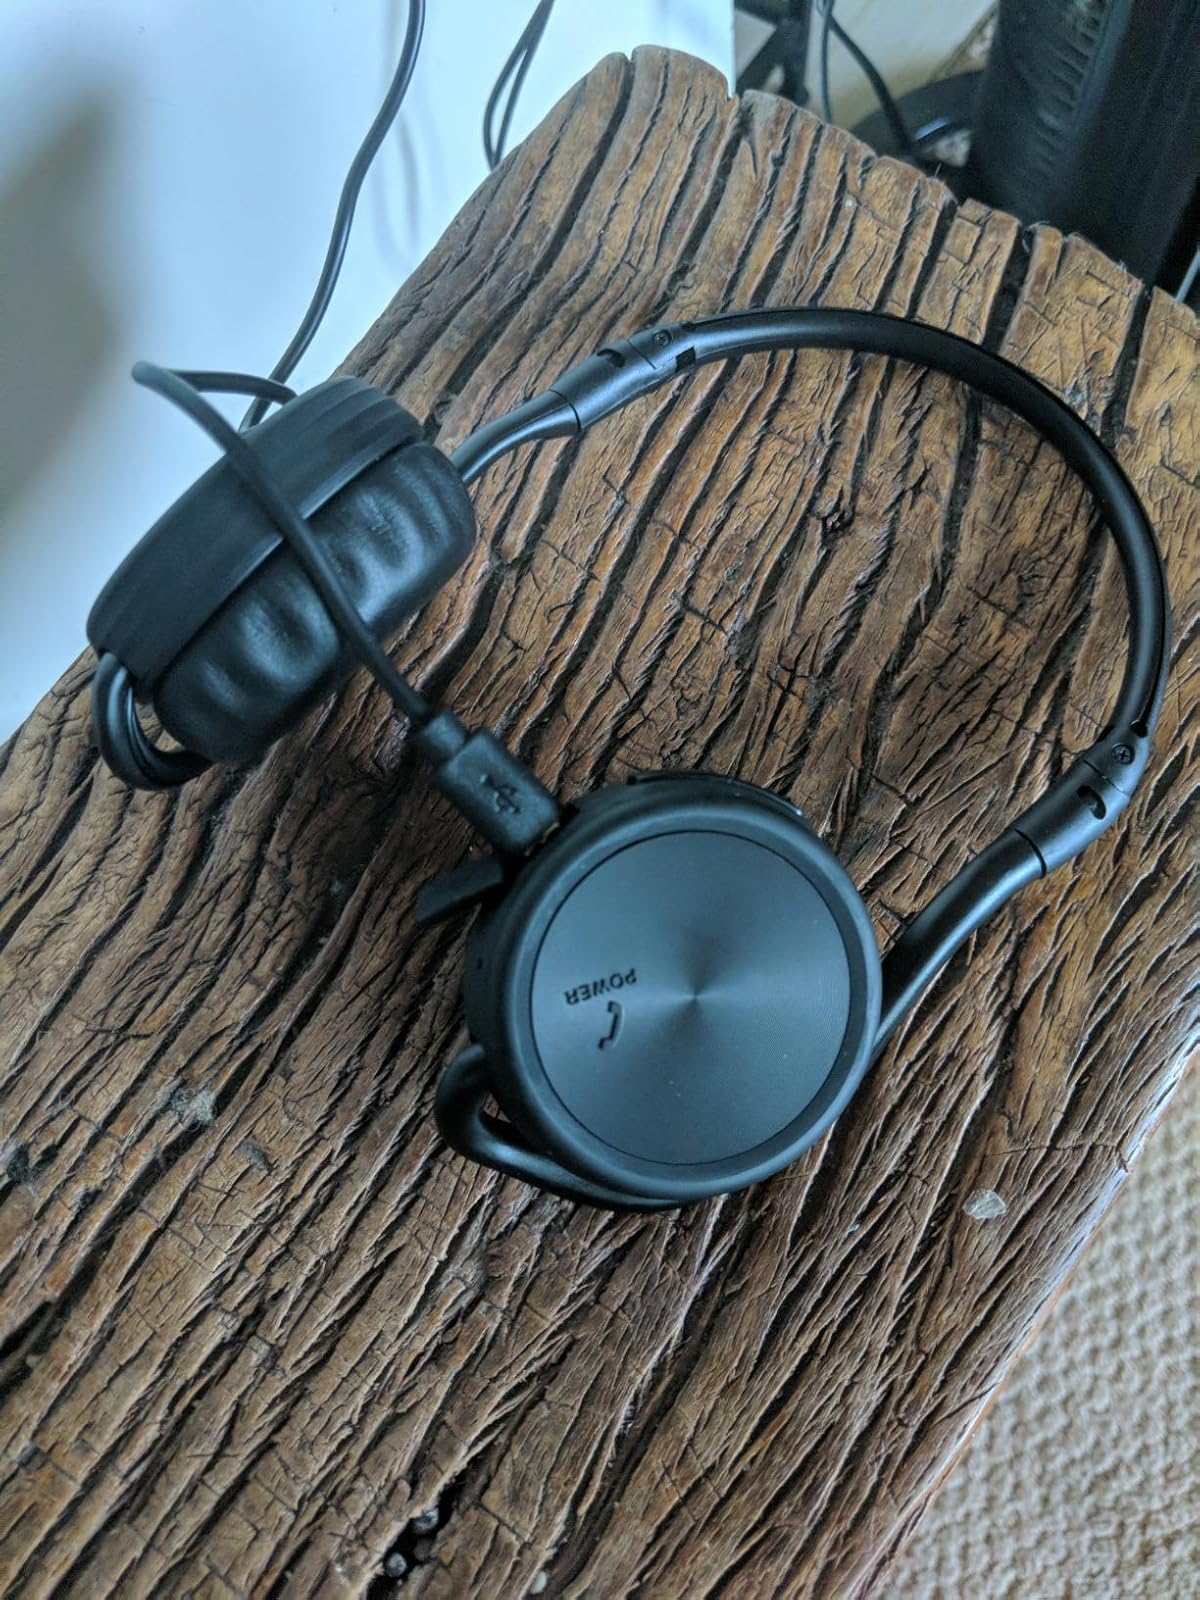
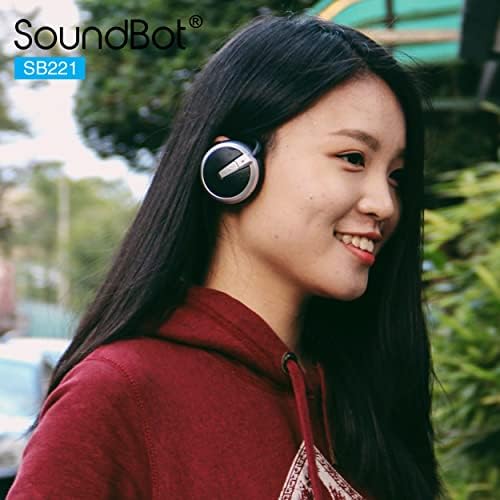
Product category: headphones
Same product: no